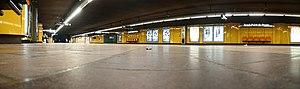
Station de métro ""Rond-Point du Prado"" à Marseille."
La station Rond-point du Prado est une station de la ligne 2 du métro de Marseille desservant les quartiers de Saint-Giniez et du Rouet. Maurice Scialom est l'architecte de la station.
Le métro de Marseille est un réseau métropolitain, desservant l'agglomération de Marseille, dans le sud de la France. Le réseau comporte deux lignes, essentiellement souterraines, totalisant 22,7 kilomètres. La première ligne a été mise en service le 26 novembre 1977. Après la mise en service d'une seconde ligne en 1984 et cinq extensions concernant les deux lignes, le métro dessert 28 stations nominales, dont deux en correspondance avec l'autre ligne, soit 31 stations. La ligne 1 comprend 18 stations sur un tracé de 12,9 km, la ligne 2 dessert 13 stations dont 10 souterraines sur un tracé de 9,8 km.